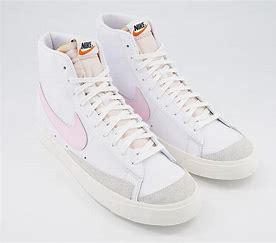
Brand: Nike
Model: Blazer